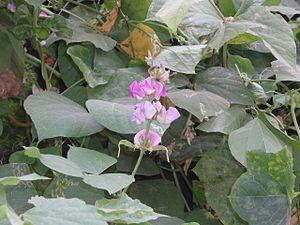
Le lablab Savi., également appelé pois antaque ou dolique d'Égypte, est une espèce de légumineuse de la famille des Fabaceae qui est largement répandu comme plante alimentaire dans les régions tropicales, notamment en Afrique. Plante alimentaire traditionnelle en Afrique, ce légume peu connu présente un potentiel intéressant pour améliorer la nutrition, renforcer la sécurité alimentaire, favoriser le développement rural et soutenir l'aménagement durable du territoire.